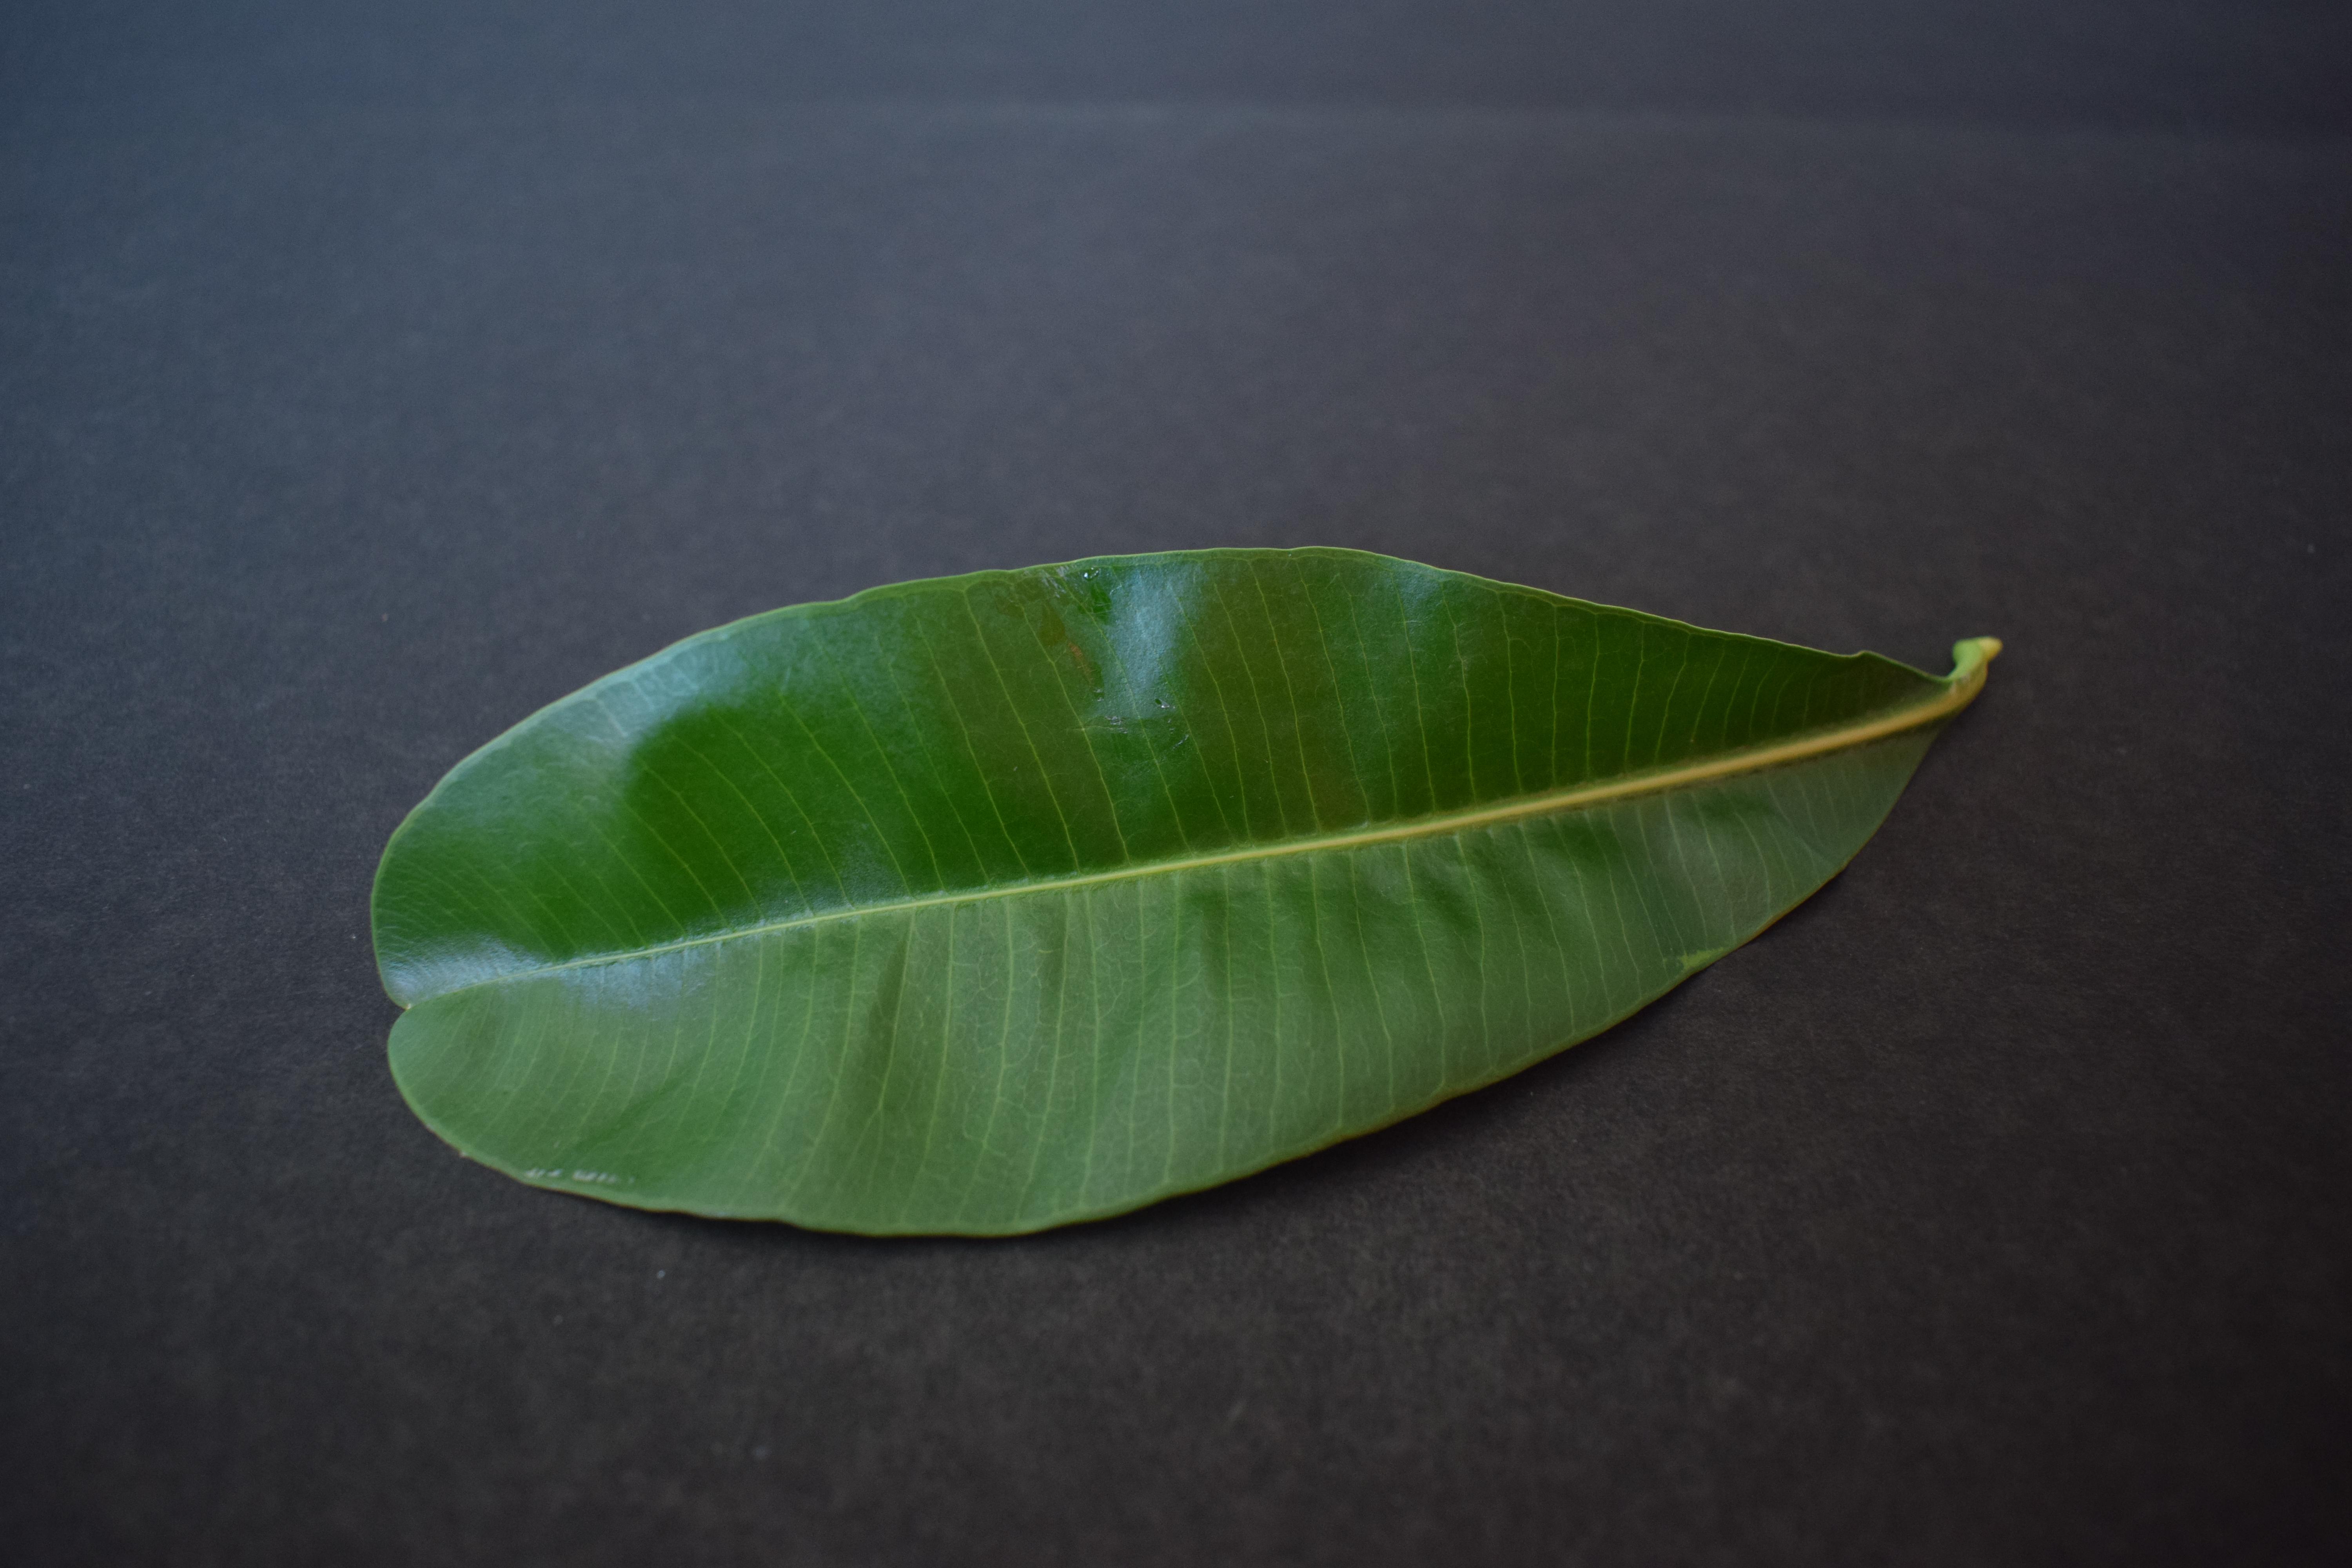
Plant species: Alstonia Scholaris